Walter Jennings (politician)

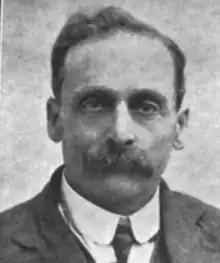

Walter Baine Jennings (March 16, 1864 – November 1, 1942) was a fisherman and politician in Newfoundland. He represented Twillingate in the Newfoundland House of Assembly from 1913 to 1923. Jennings was the first member of the Salvation Army to sit in the Newfoundland assembly.